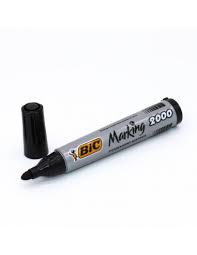
Waaw lii de lu mel ni xeetu bic la, bic. Bi ma xoolee kubéer gu ñuul mi ngi ci kawam. Bic bi nag am na mbind mu weex ak mbind mu ñuul.